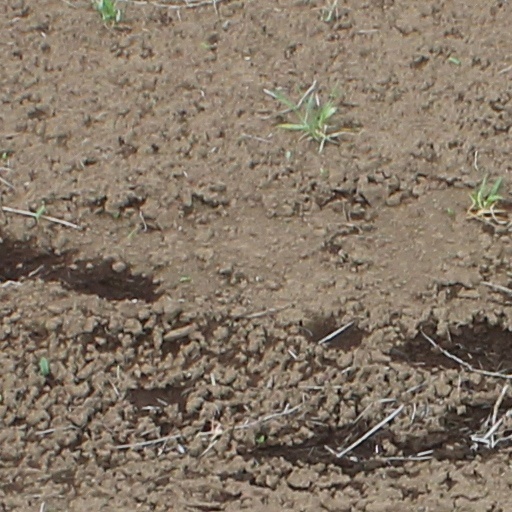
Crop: wheat